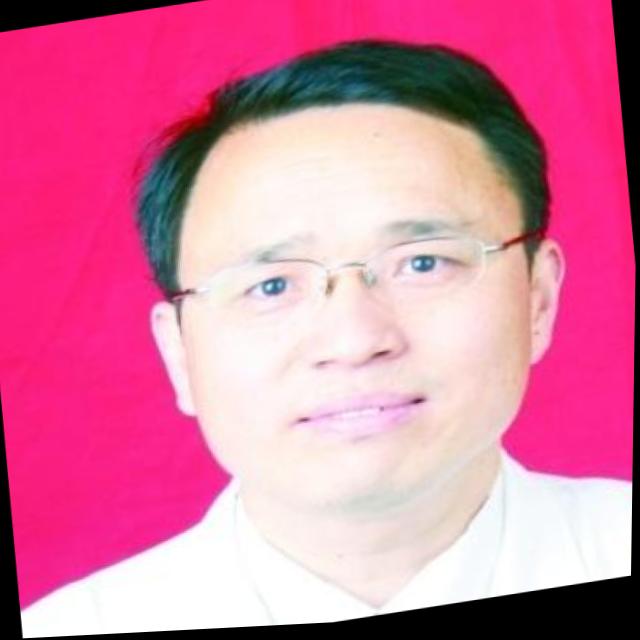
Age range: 45-64